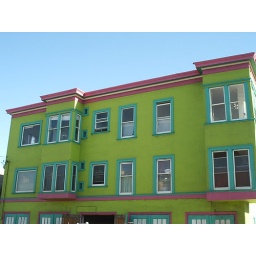
Funky house near the beach